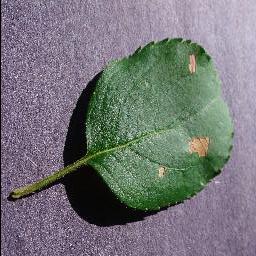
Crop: apple
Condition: black_rot